Leaf window

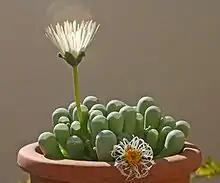
A flowering "Fenestraria rhopalophylla", so named due to the translucent leaf window on the tips of its modified leaf.

Leaf window, also known as epidermal window, and fenestration, is a specialized leaf structure consisting of a translucent area through which light can enter the interior surfaces of the leaf where photosynthesis can occur. The translucent structure may include epidermal tissue, and in some succulent plants it consists of several cell layers of parenchyma, which may also function as water-storage tissue. It can appear as a large continuous patch, a variegated or reticulated region, or as numerous small spots. It is found in some succulent plants native to arid climates, allowing much of the plant to remain beneath the soil surface where it is protected from desiccation by winds and heat while optimizing light absorption. Many species featuring leaf windows are native to Southern Africa.